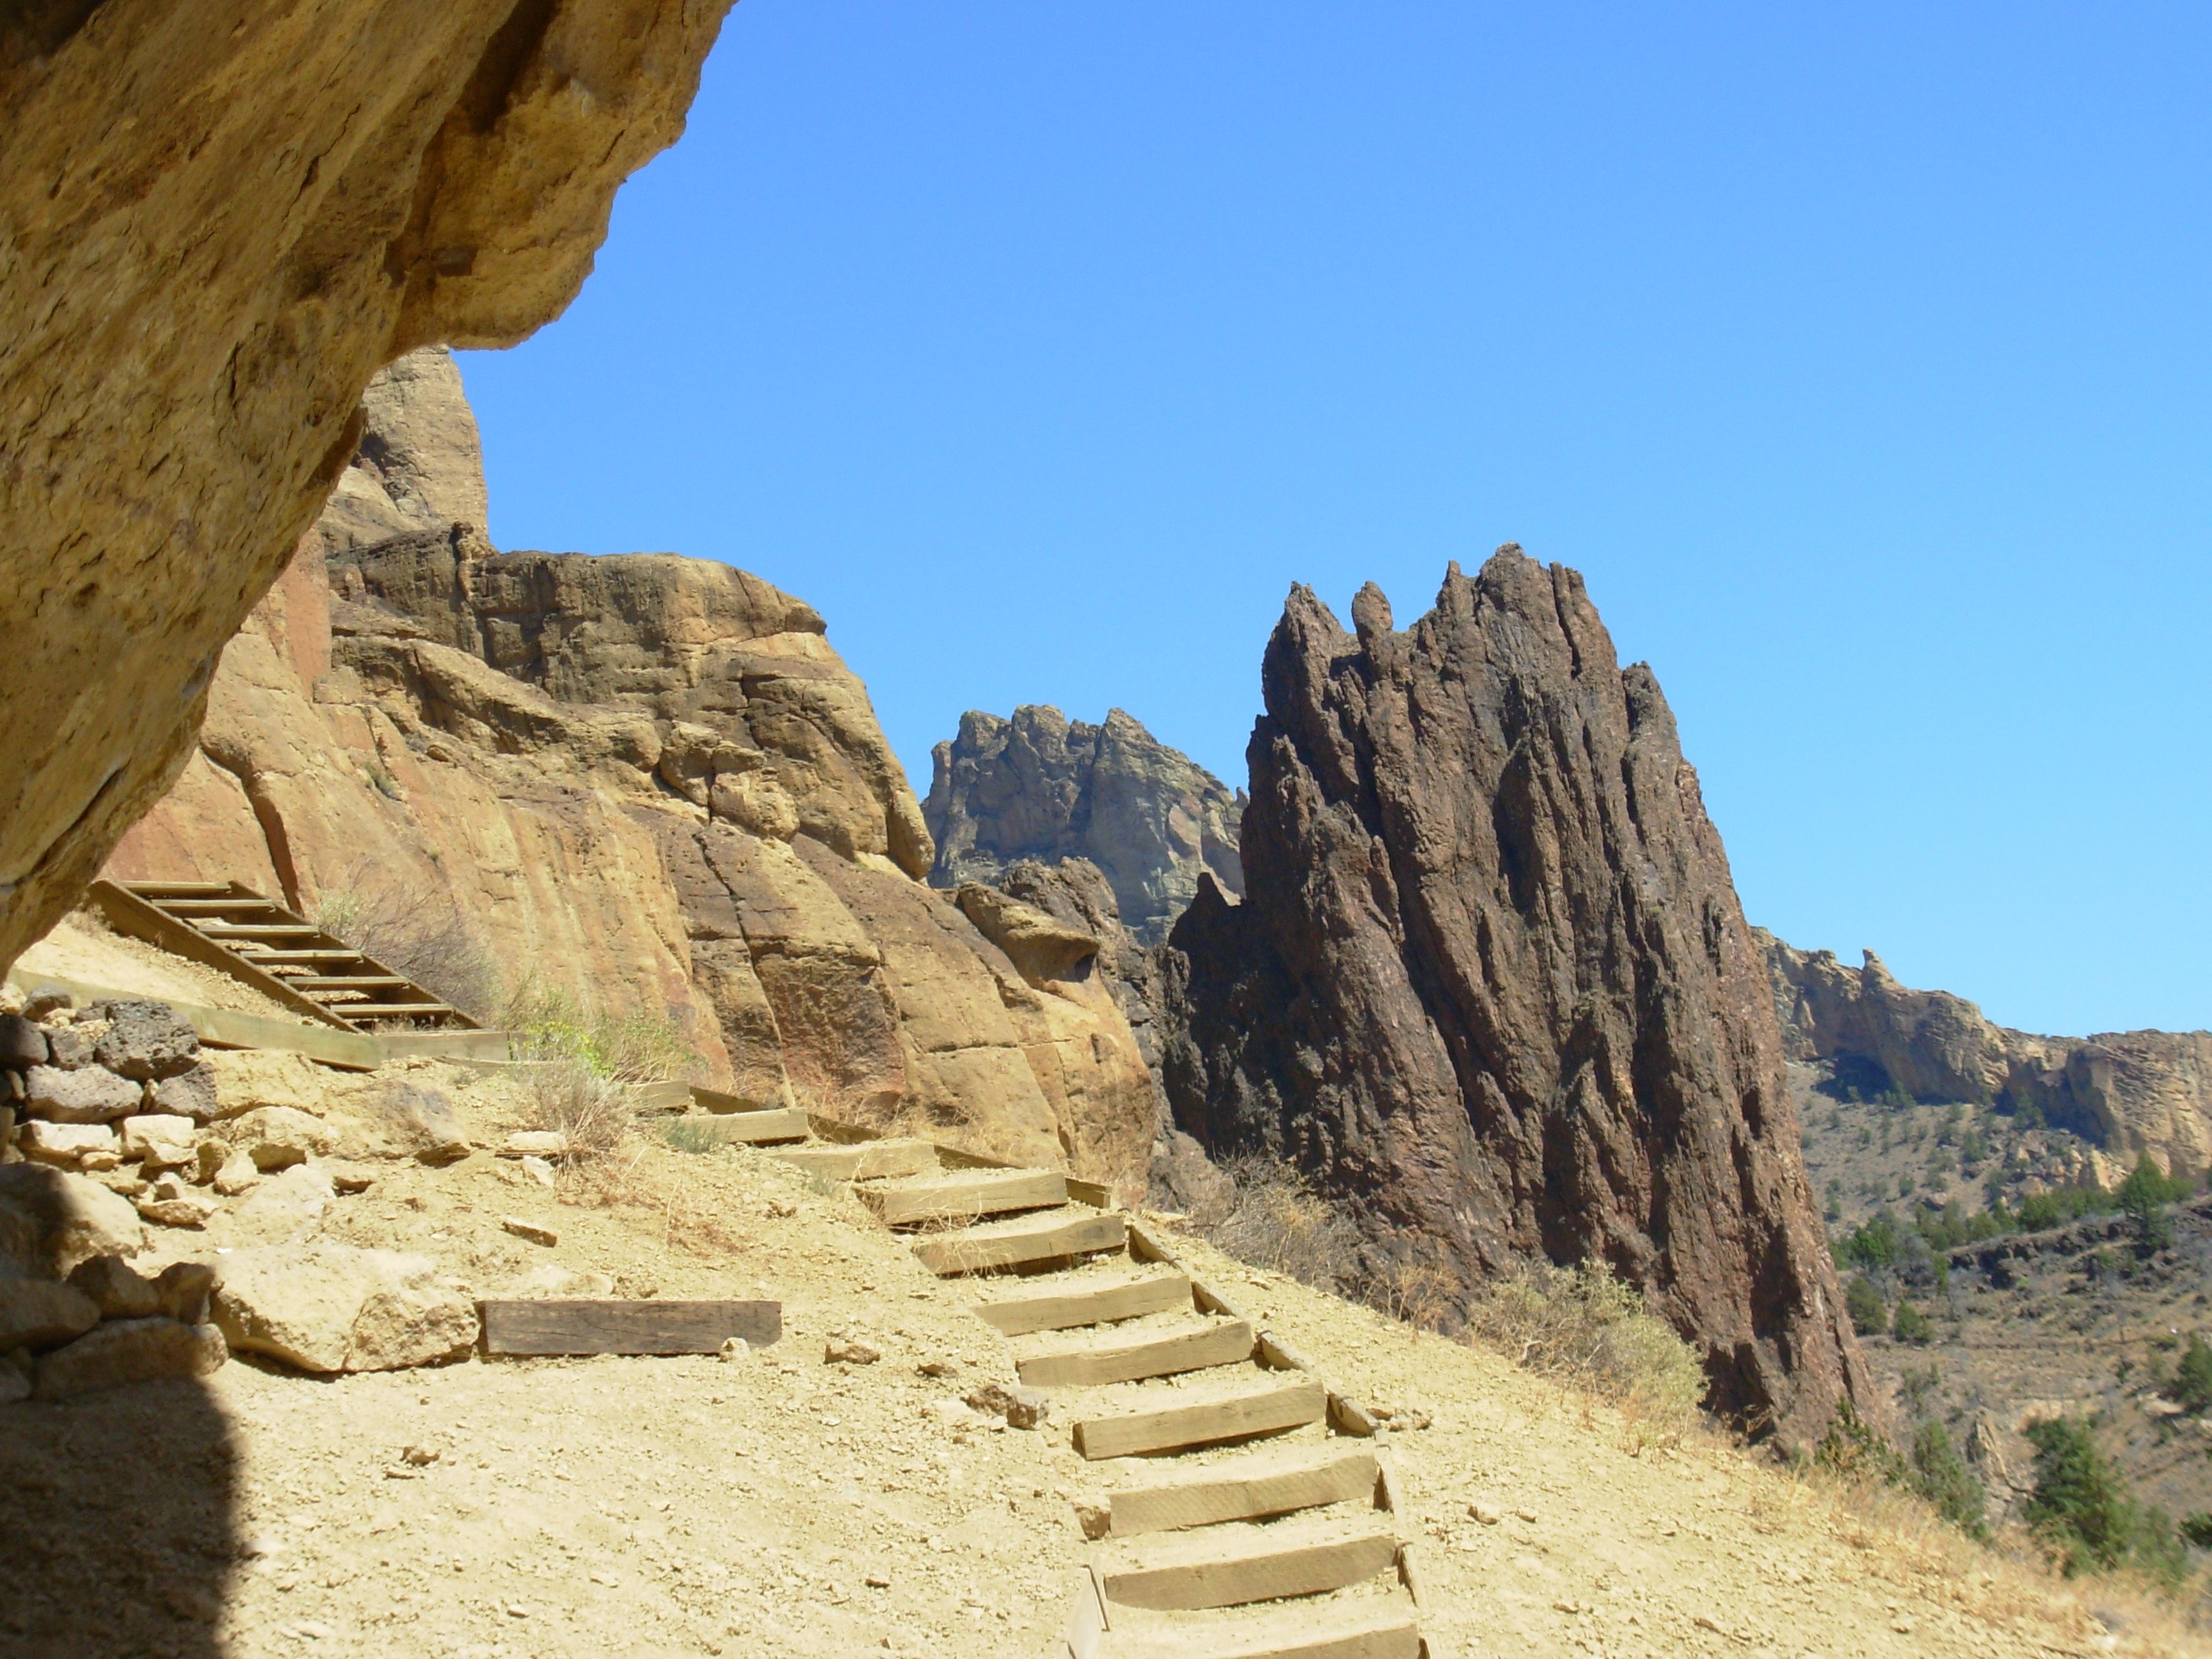
landscape, nature, rock, mountain, trail, desert, adventure, valley, formation, cliff, arch, climbing, canyon, terrain, outdoors, geology, stairs, badlands, plateau, beauty, wadi, landform, ancient history